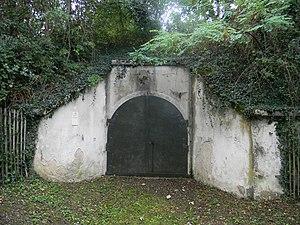
Abris sous talus de flanc gauche du Fort de Saint-Priest. Situé sur la crête de tir, il servait de stock pour les munitions pour approvisionner les pièces d'artillerie des cavaliers.
Le fort de Saint-Priest est un fort construit entre 1887 et 1890 dans la commune de Saint-Priest. Il est l'un des ouvrages de la deuxième ceinture de Lyon et plus globalement du système Séré de Rivières.